Night monkey

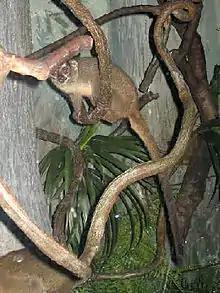
Three-striped night monkey

Night monkeys have large brown eyes; the size improves their nocturnal vision increasing their ability to be active at night. They are sometimes said to lack a tapetum lucidum, the reflective layer behind the retina possessed by many nocturnal animals. Other sources say they have a tapetum lucidum composed of collagen fibrils. At any rate, night monkeys lack the tapetum lucidum composed of riboflavin crystals possessed by lemurs and other strepsirrhines, which is an indication that their nocturnality is a secondary adaption evolved from ancestrally diurnal primates.